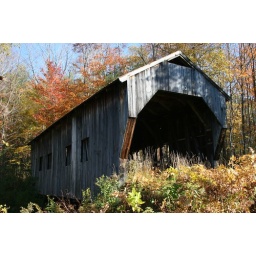
Covered bridge in the middle of a field